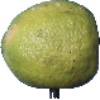
Label: Limes 1